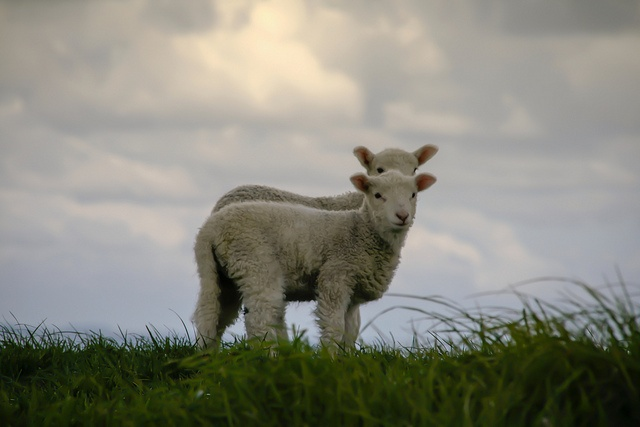
Two vigilant sheep in high a grass pasture.
Two white lambs in green grass against a cloudy sky
A couple of small sheep in a field.
Two sheep on a green grassy pasture during a cloudy day.
Two lambs standing side by side in the grass.